Kuchlbauer Brewery

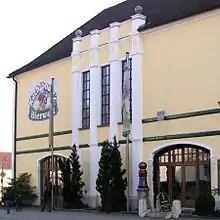
Brewery building

Kuchlbauer Brewery is a traditional brewery in Abensberg, Bavaria federal state, Germany. It was founded in 1300 and the production is focused on the wheat beers, with annual volume about 110,000 hectoliters.